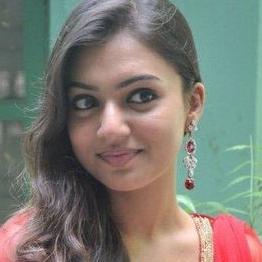
Age: 18